F.B.I. Frog Butthead Investigators

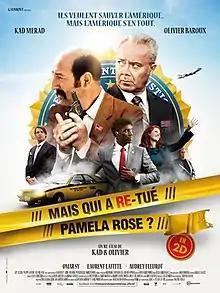
Film poster

F.B.I. Frog Butthead Investigators is a 2012 French–Belgian comedy film written and directed by Kad Merad and Olivier Baroux, sequel of the movie ""Mais qui a tué Pamela Rose?""(2003), followed by ""Bullit & Riper"" (2020).